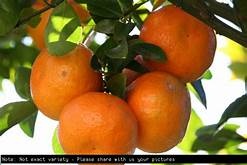
Label: mandarine